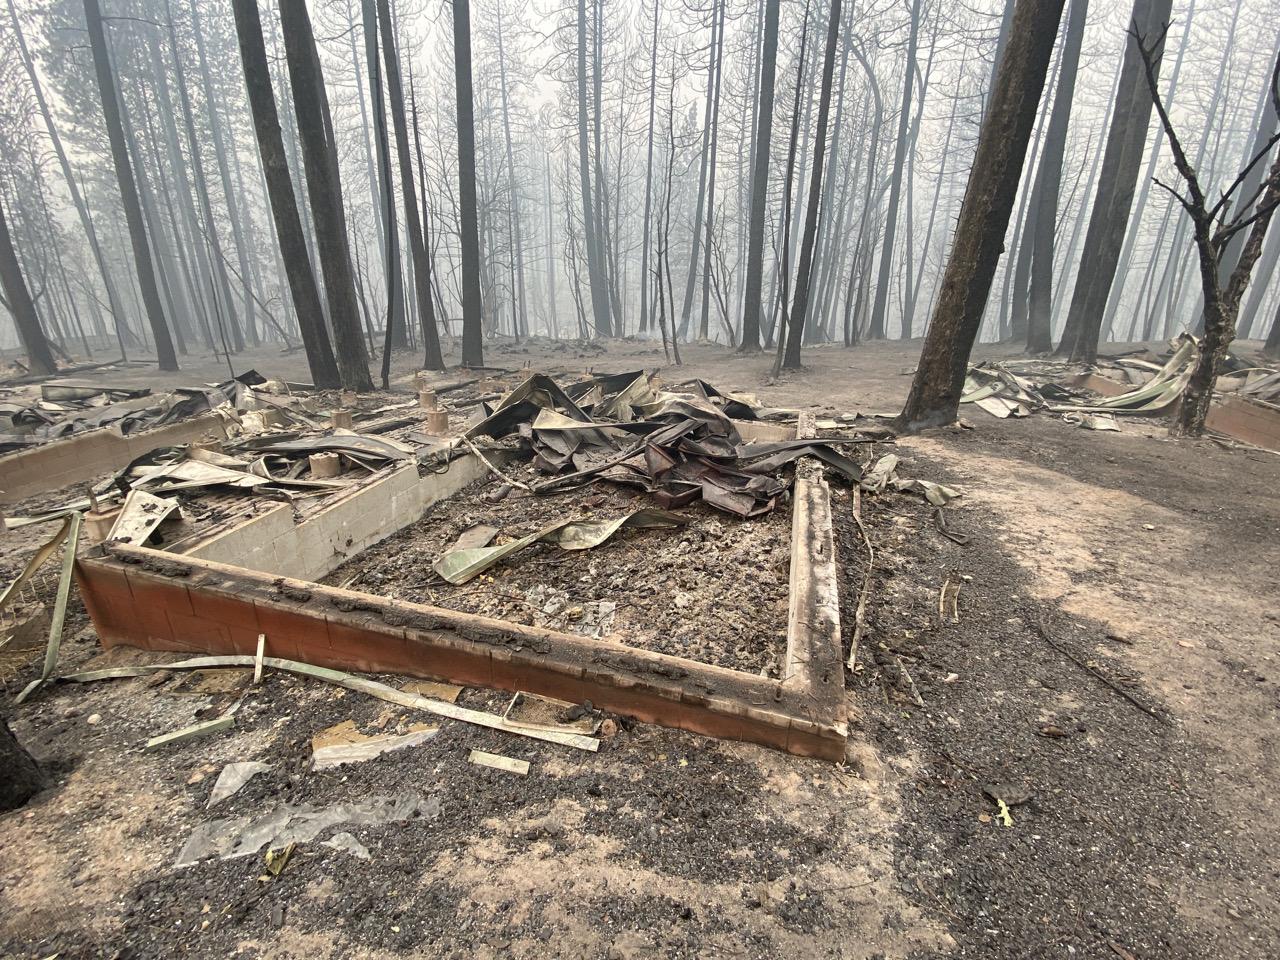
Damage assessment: destroyed